Romeu Zema

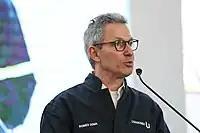
Zema on a speech during a visit to a Usiminas factory in Ipatinga, in August 2020

Zema was inaugurated on 19 December 2018, along with vice governor Paulo Brant (elected for NOVO and later changed to PSDB), an engineering professor, in the Palácio das Artes in Belo Horizonte. The ceremony also installed two senators elected in the same elections, Carlos Viana (elected for PHS and later changed to PL) and Rodrigo Pacheco (DEM), and the 77 state deputies elected in the same election. Zema did not attend Jair Bolsonaro's inauguration, even though he had various forms of transportation at his disposal, largely bough in his predecessor term. Zema had heavily campaigned against what he deemed "frivolous government spending" like the transportation in the election.